Oceanarium

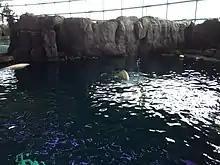
Belugas swimming in the Abbott Oceanarium at the Shedd Aquarium. The lower level of the Oceanarium allows underwater viewing of the beluga whales and the dolphins.

When a new 170,000-square-foot exhibit at the Shedd Aquarium in Chicago opened on April 27, 1991, it debuted as the largest indoor marine mammal facility in the world. The position as world's largest oceanarium has since shifted repeatedly in recent years. From 2005 to 2012 it was the Georgia Aquarium in the United States with an initial total water volume of , later it expanded to , and home to 100–120,000 animals of 700 species. In 2012 it was surpassed by Marine Life Park in Singapore with a total water volume of and over 100,000 animals of more than 800 species. In 2014, the Singapore park was surpassed by the Chimelong Ocean Kingdom in China, the current record holder, with a total water volume of .